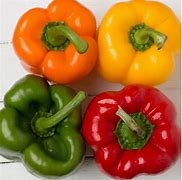
Label: capsicum